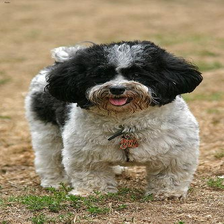
Species: dog
Breed: havanese